Auge

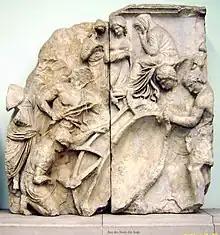
Carpenters building a boat in which to send Auge into the sea. Part of Pergamon altar

Auge had sex with Heracles (either willingly, or by force) and was made pregnant. When Aleus found this out, by various accounts, he ordered Auge drowned, or sold as a slave, or shut up in a wooden chest and thrown into the sea. However, in all these accounts, she and her son Telephus end up at the court of the Mysian king Teuthras, where Auge becomes the wife (or the adopted daughter) of Teuthras, and Telephus becomes Teuthras’ adopted son and heir.